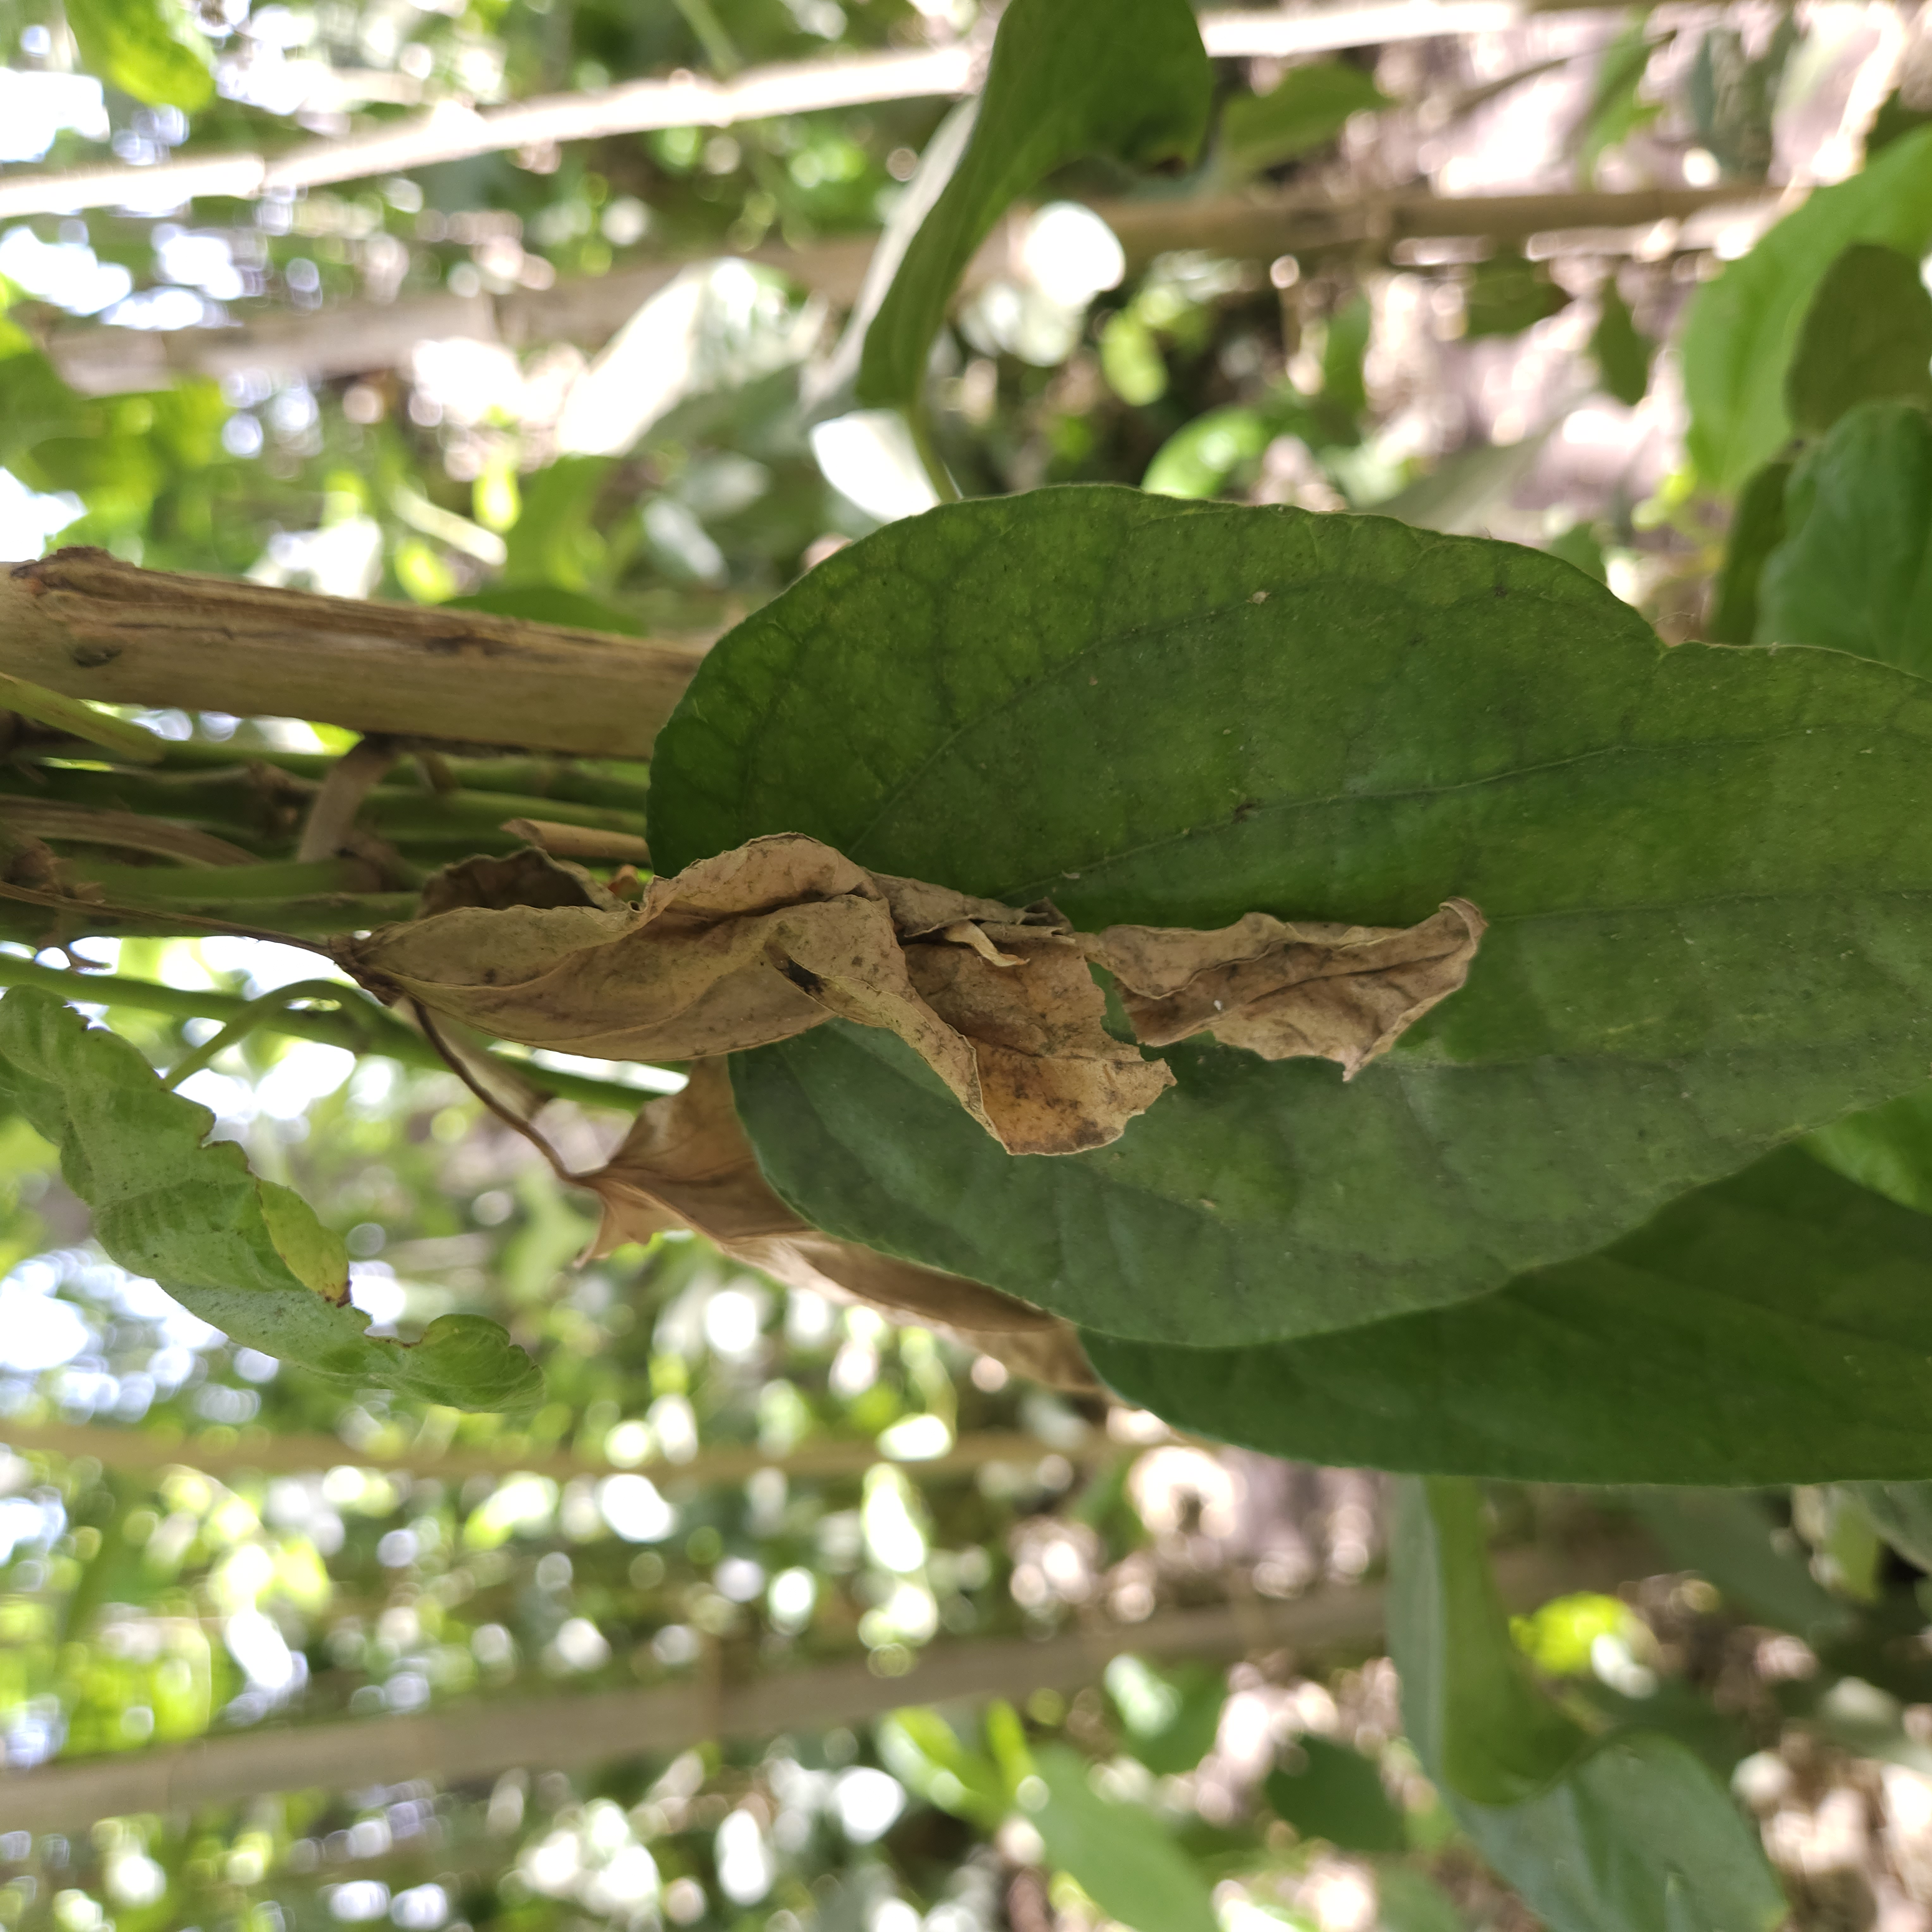
Label: Dried